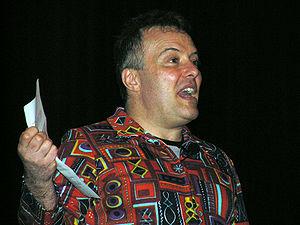
Eric Reed Boucher, connu sous le pseudonyme de Jello Biafra, est un chanteur, homme politique et militant écologiste né le 17 juin 1958 à Boulder, dans le Colorado, aux États-Unis. Il est le fondateur et président du label musical Alternative Tentacles et l'ex-chanteur du groupe punk hardcore Dead Kennedys. Il est membre du Parti vert des États-Unis. Il a été candidat aux primaires du Green Party en 2000, et a terminé quatrième aux élections municipales pour la mairie de San Francisco en 1979.